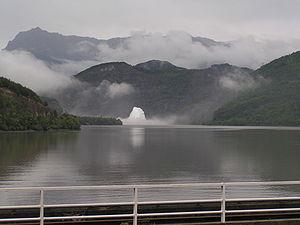
Evacuateur de crue depuis le pont d'Espinasse
La Durance est une rivière du sud-est de la France se jetant dans le Rhône, dont elle est le deuxième affluent après la Saône pour la longueur et le troisième après la Saône et l’Isère pour le débit. Longue de 323,8 km, la Durance est la plus importante rivière de Provence.
Le lac de Serre-Ponçon est un lac artificiel situé dans les Hautes-Alpes, dans le sud des Alpes françaises, à la limite des départements des Hautes-Alpes et des Alpes-de-Haute-Provence. Il a été créé en 1959 par la construction d'un barrage sur la Durance, deux kilomètres à l'aval de son confluent avec l'Ubaye. L'aménagement hydraulique est complété par le lac d'Espinasses situé au pied du barrage de Serre-Ponçon, à partir duquel est alimenté le canal EDF de la Durance.